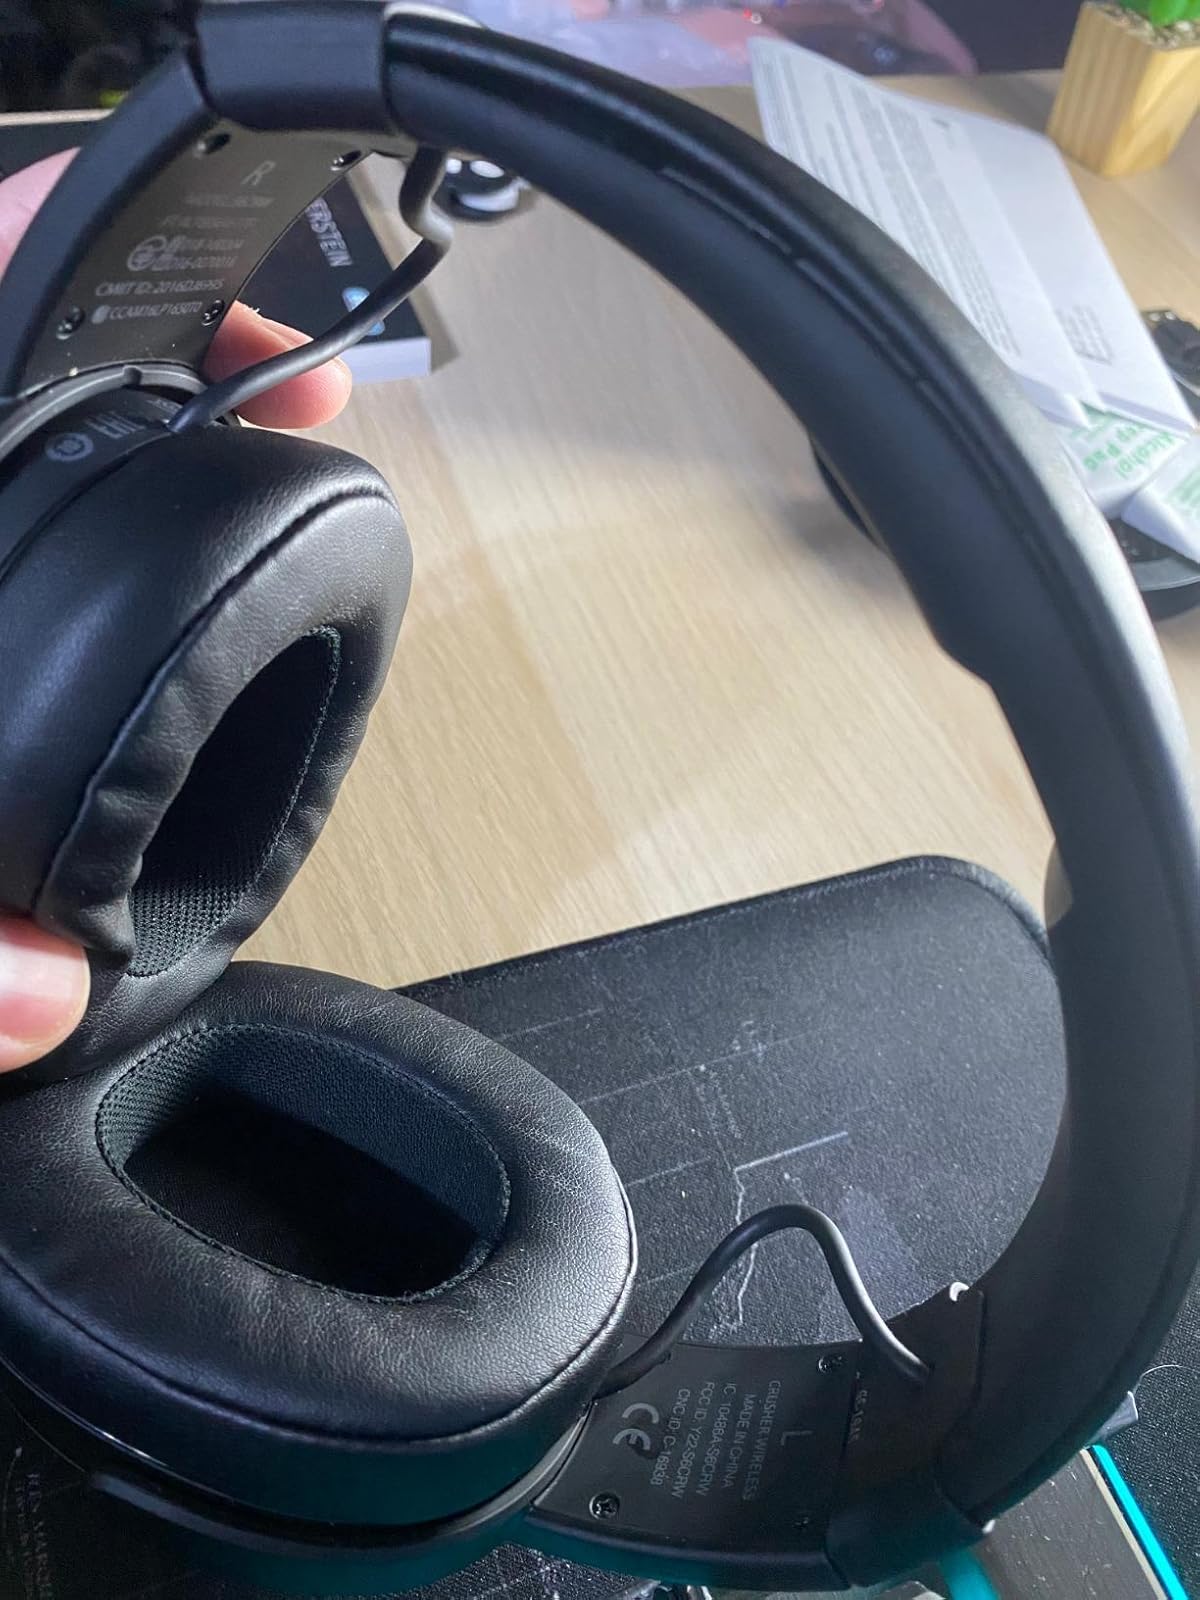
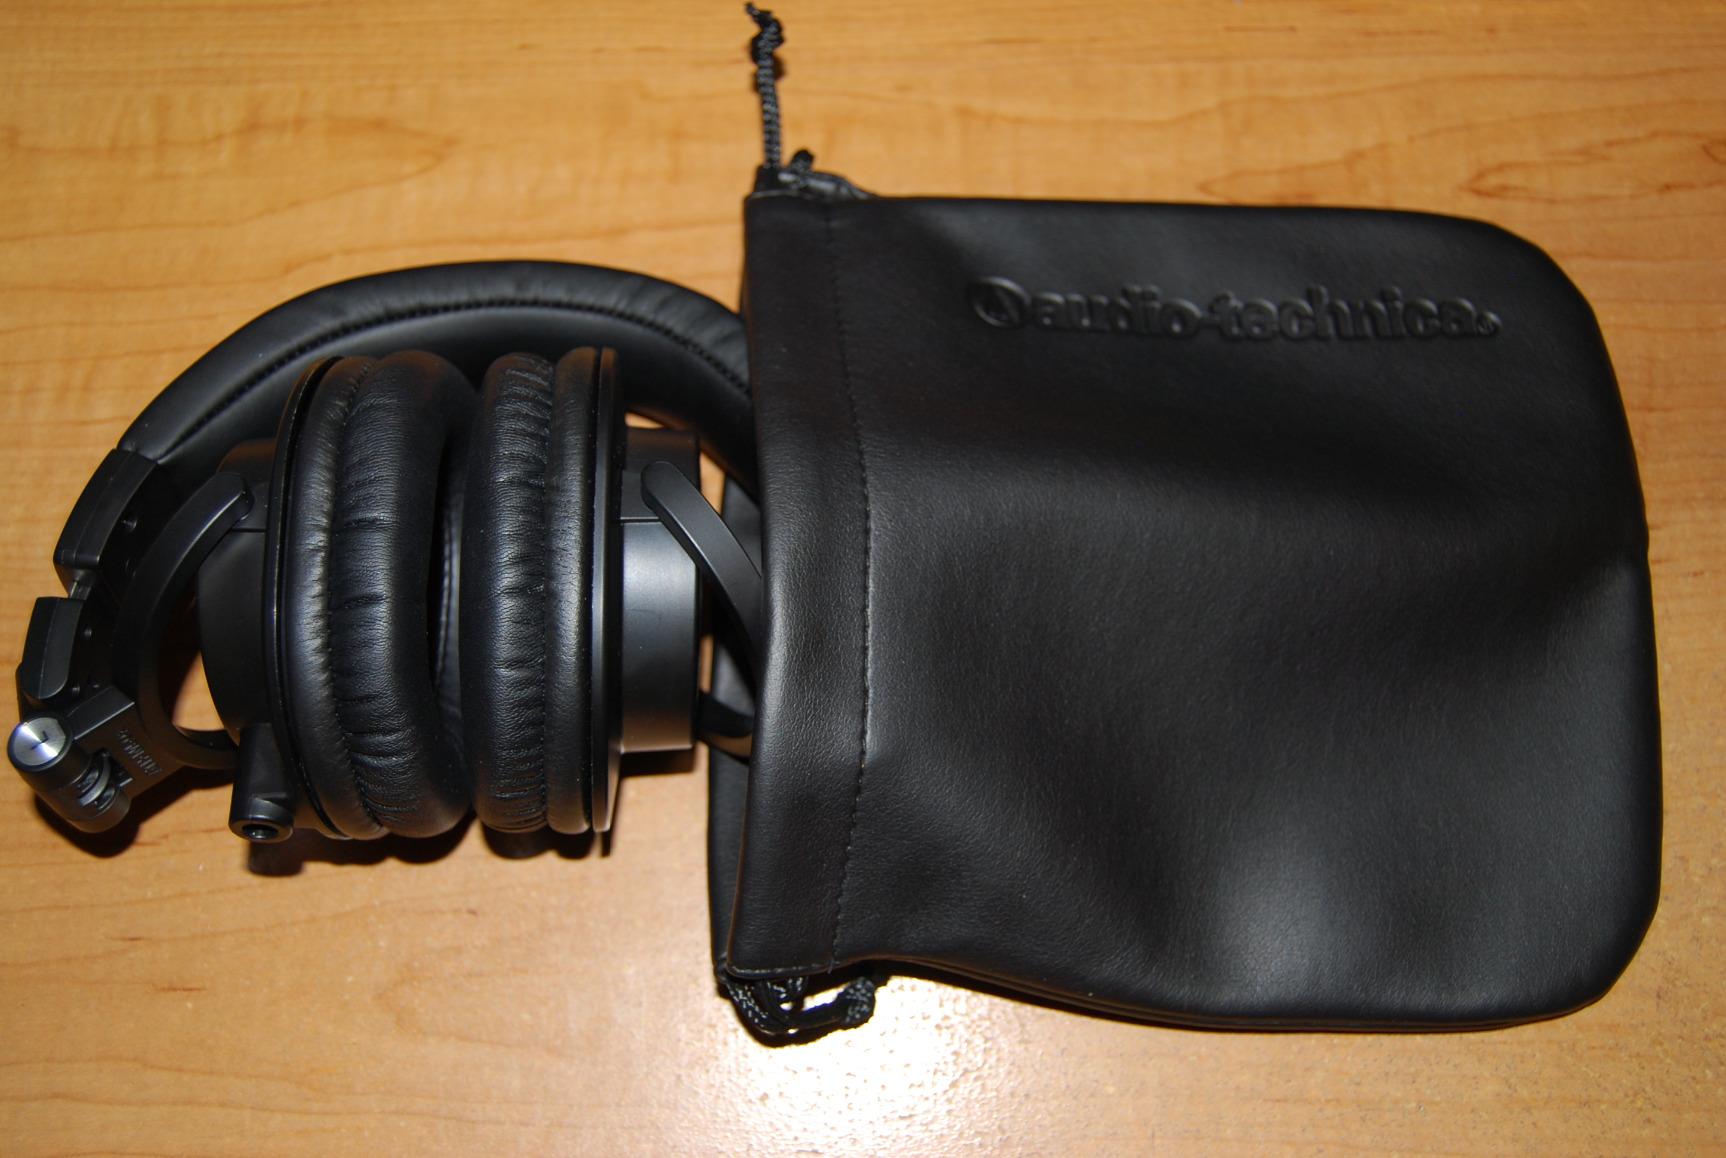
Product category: headphones
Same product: no